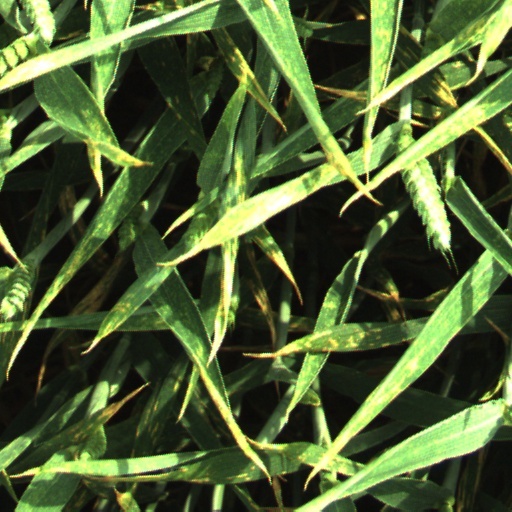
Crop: wheat